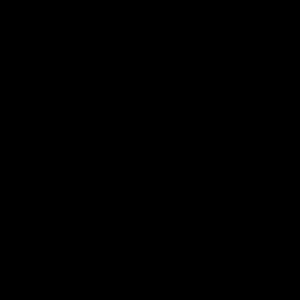
Le Hezb-e-Wahdat est un parti chiite afghan fondé en 1989 à Bâmiyân par le regroupement de plusieurs partis chi'ites à l'instigation d'Abdul Ali Mazârî et de l'Iran.